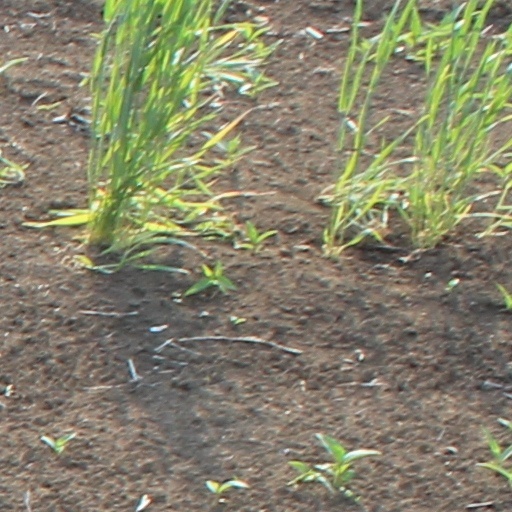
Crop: wheat